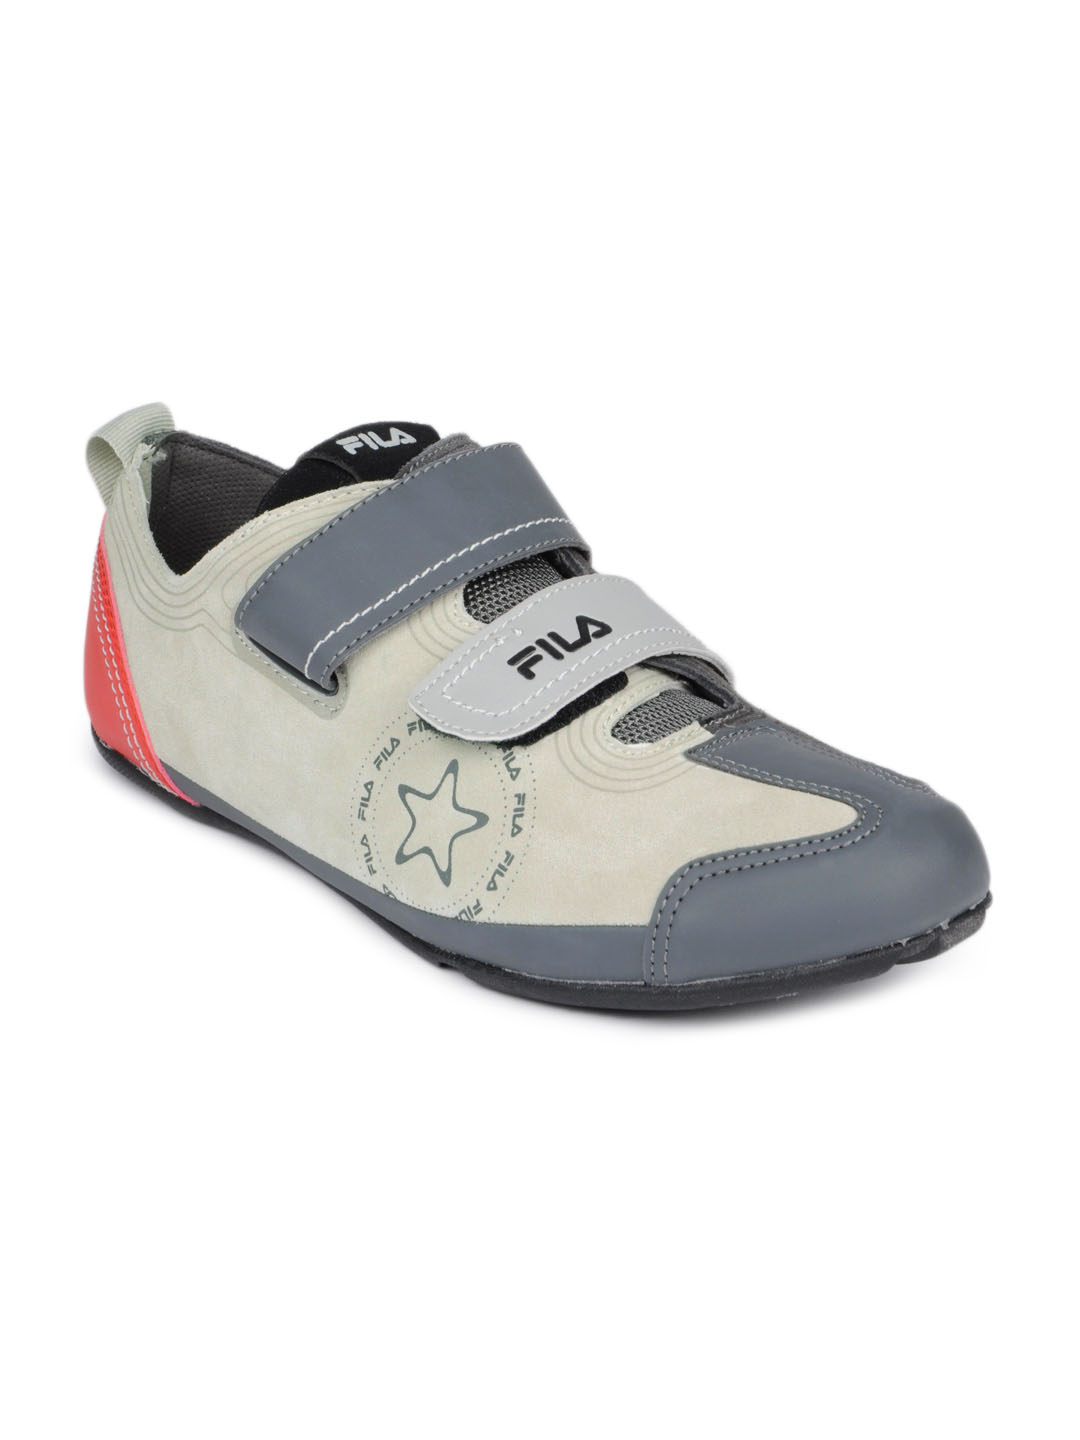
Fila Men Grey & Beige Jaquared Shoes
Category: Footwear / Shoes / Casual Shoes
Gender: Men
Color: Grey
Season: Fall 2012
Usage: Casual